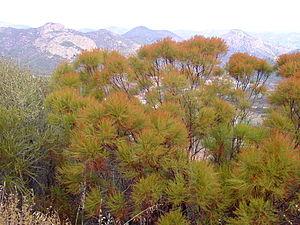
Les monts Santa Monica sont une chaîne de montagnes de basse altitude des Transverse Ranges de Californie, aux États-Unis.